Ian Hill (diplomat)

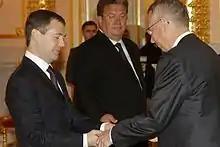
Hill presents his credentials to Dmitry Medvedev in October 2009.

Ian Alexander Hill was a New Zealand diplomat with the New Zealand Ministry of Foreign Affairs and Trade (MFAT). He was the New Zealand Ambassador to Russia, having previously served in that position from 2009 to 2012.